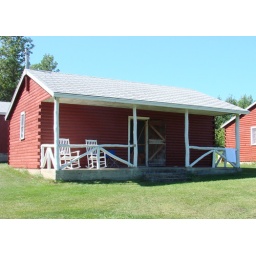
We &amp;quot;older&amp;quot; women stayed in this cabin because it's right next door to the bathroom cabin.